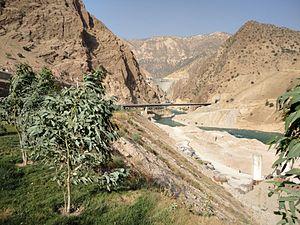
Le barrage Karun-4 est un barrage situé dans la préfecture d'Ardal, dans la province de Tchaharmahal-et-Bakhtiari à 180km au sud-ouest de la capitale provinciale Shahrekord en Iran.